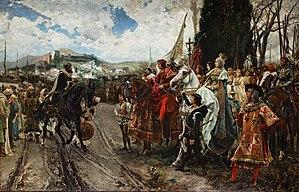
Les conversions forcées des musulmans d'Espagne sont décidées par une série d'édits interdisant l'islam en terres d'Espagne au début du XVIᵉ siècle. Elles ont lieu à des moments différents dans chacun des royaumes espagnols : de 1500 à 1502 en Castille, de 1515 à 1516 en Navarre, puis de 1523 à 1526 en Aragon.
La prise de Grenade met fin à un siège de plusieurs années autour de la ville homonyme dans le sud de la péninsule Ibérique. La ville est prise le 2 janvier 1492 par les forces combinées des couronnes d’Aragon et de Castille, récemment unies, contre les troupes du royaume musulman de Grenade menées par le sultan Boabdil. Cette victoire met fin aux guerres de Grenade initiées en 1482.
Cet article donne la liste des rois et reines d'Espagne, anciennement des rois des Espagnes, à partir de l'union dynastique des couronnes de Castille et d'Aragon en 1479. Pendant trois quarts de siècle, néanmoins, chaque royaume conserva encore son propre souverain. Il faut par ailleurs attendre le XVIIIᵉ siècle pour que cette union dynastique aboutisse sur la fusion des deux couronnes en un royaume unique et unifié, dirigé par le roi d'Espagne.
La guerre de Grenade est un conflit, en plusieurs phases, qui opposa de 1482 à la fin de l'année 1491 les royaumes d'Aragon et de Castille à celui de Grenade. Cette guerre mit fin à la présence musulmane en Espagne, l'année cruciale pour les Rois catholiques.
La Tour de Comares est la plus grande des tours de l'Alhambra de Grenade, en Espagne. Surplombant le palais de Comares, cette imposante tour de 45 mètres de hauteur fait partie des nombreuses tours de défense qui ceinturent l'enceinte de l'Alhambra. Elle est, avec la tour principale de la forteresse de l'Alcazaba, la plus imposante des tours d'enceinte.
La Reconquista est le nom donné à la période du Moyen Âge durant laquelle s'est produite la reconquête, par les royaumes chrétiens, des territoires de la péninsule Ibérique et des îles Baléares occupés par les musulmans. Il est communément admis que la Reconquista commence lors de la première moitié du VIIIᵉ siècle ; néanmoins, l'année exacte de son début reste sujette à débat. La victoire asturienne lors de la bataille de Covadonga en 722 est une des dates admises comme le point de départ de la reconquête. Elle s'achève le 2 janvier 1492 dans l'actuelle Espagne, lorsque les « Rois catholiques » prennent le dernier bastion musulman à Grenade.
Mohammed XII de Grenade ou Boabdil, connu aussi sous le nom de Abû `Abd Allâh “az-Zughbî” Mohammed ben Abî al-Hasan `Alî est le vingt-deuxième émir nasride de Grenade. Il est surnommé Az-Zughbî ou El Chico par les Castillans.
L'histoire d'al-Andalus recouvre les événements survenus au Moyen Âge, notamment entre 711 et 1492, sur l'ensemble des terres de la péninsule Ibérique sous domination musulmane.
Cette page concerne l'année 1492 du calendrier julien.
Isabelle Iʳᵉ de Castille dite Isabelle la Catholique, née le 22 avril 1451 à Madrigal de las Altas Torres et morte le 26 novembre 1504 à Medina del Campo, est, de son propre chef, reine de Castille et León de 1474 à 1504, reine d'Aragon, de Majorque, de Valence, de Sardaigne, de Sicile et de Naples.
La fin de l'Antiquité, ou Antiquité tardive, est marquée en Afrique du Nord par la chute de l'Empire romain sous le coup des migrations germaniques, des invasions barbares : arrivée des Vandales en 429, et royaume des Vandales et des Alains, converti au christianisme sous sa forme arienne.
Tomás de Torquemada [toˈmas ðe toɾkeˈmaða], né en 1420 à Valladolid dans le royaume de Castille et mort le 16 septembre 1498 à Ávila, en Castille-et-León, était un dominicain espagnol du XVᵉ siècle. Confesseur de la reine Isabelle de Castille et du roi Ferdinand II d'Aragon, il est le premier Grand Inquisiteur de l'Inquisition espagnole de 1483 à sa mort.
Le terme « morisque » désigne les musulmans d'Espagne qui se sont convertis au catholicisme entre 1499 et 1526. Il désigne également les descendants de ces convertis.
La dynastie nasride, Banû al-Ahmar, Banu Nazari, Nazarí en castillan, ou encore Nasari selon les orthographes, est une dynastie arabe fondée par Mohammed ben Naṣar, qui établit son pouvoir sur le royaume de Grenade en créant l'émirat de Grenade en 1237. Cet État doit sa subsistance à sa vassalité aux rois de Castille et d'Aragon, pour lesquels les Maures payent un tribut annuel. Cet émirat représente la dernière forme que prend le royaume de Grenade. Le « pays d'al-Andalûs » est alors réduit à portion congrue.
Zoraida di Granata est un opera seria en 2 actes, musique de Gaetano Donizetti, sur un livret de Bartolomeo Merelli, représenté pour la première fois le 28 janvier 1822 au Teatro Argentina de Rome. Premier véritable triomphe du compositeur, il marque un tournant de sa carrière. Une nouvelle version, sur un livret révisé par Jacopo Ferretti, fut donnée dans le même théâtre le 7 janvier 1824.
L'Afrique espagnole fait référence à la colonisation de l'Afrique du Nord à l'époque moderne. Au XVIᵉ siècle, après les grandes découvertes, l'histoire maritime semble dominée par l'apparition de deux empires : l'empire portugais à l'est du cap de Bonne-Espérance s'appuyant sur l'Afrique orientale et l'océan Indien, et l'empire espagnol reposant sur les Caraïbes, l'Amérique centrale avec une avancée dans le Pacifique en direction des Philippines.